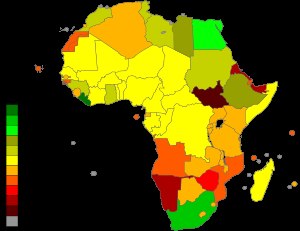
Afrikas historie / 1900-tallet / Afkoloniseringen
Årstal for uafhængighed for de afrikanske lande.
Afrikas historie begynder med kontinentets forhistorie og fremkomsten af de tidligste mennesker, Homo sapiens, i østlige Afrika og fortsætter ind i nutiden med en opsplitning i en mangfoldighed af politisk udviklede stater. En del tidlige beviser på landbrug i Afrika er dateret til 16.000 f.Kr., og metalfremstilling kendes fra omkring 4.000 f.Kr. Den dokumenterede historie af tidlig civilisation opstod i oldtidens Egypten og senere i Nubien, området Maghreb i nordvestlige Afrika, og Afrikas horn i østlige Afrika. I løbet af middelalderen spredte islam sig fra Arabien gennem regionen, krydsede Maghreb og Sahel. Et markant center for muslimsk kultur var Timbuktu. En del betydelige førkoloniale stater og samfund i Afrika var blandt andet Nokkulturen, Maliriget, Ashantiriget, kongedømmet Mapungubwe, kongeriget Sine, kongeriget Saloum, Baolriget, kongeriget Zimbabwe, Kongoriget, oldtidens Karthago, Numidien, Mauretanien, kongeriget Aksum, Ajuuraan-staten og Adal-sultanatet.